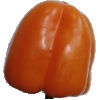
Label: Pepper Orange 1